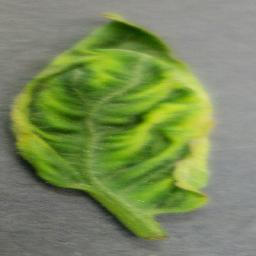
Label: Tomato___Tomato_Yellow_Leaf_Curl_Virus